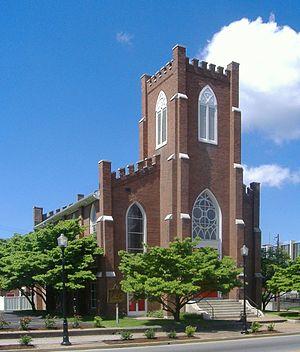
Hopkinsville est une ville du Kentucky, dans le comté de Christian. En 2000, sa population était de 30 089 habitants.